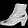
Label: Ankle boot